Ascott House

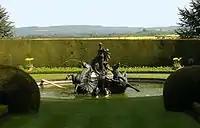
The Venus fountain by Thomas Waldo Story

The extensive manicured gardens were laid out on the advice of the garden designer Sir Harry Veitch by Leopold de Rothschild as a wedding present to his wife. A sundial made entirely of topiary complete with Latin numerals proclaims in clipped yew: "Light and shade by turn, but love always".